Running Wild (novella)

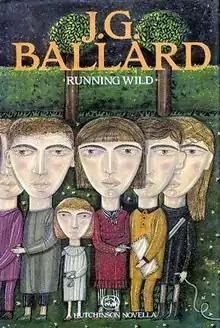
Cover of first edition (hardcover)

Running Wild is a novella by British writer J. G. Ballard, first published in 1988. The novel takes the form of a detective novel, recounting the investigation of a mysterious massacre in suburbia through the diary of a forensic psychiatrist.